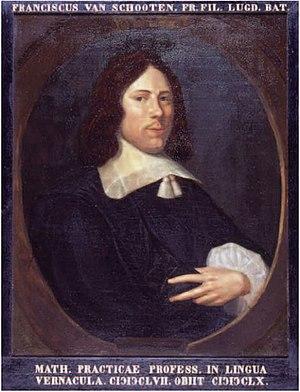
Frans van Schooten, latinisé en Franciscus a Schooten, mathématicien néerlandais, fut l'éditeur des œuvres de François Viète et le premier promoteur de la géométrie algébrique de René Descartes.